Jollitown

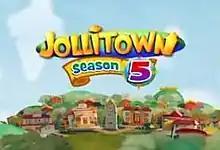
Title card in 2012

Jollitown is a Philippine television infotainment show broadcast by GMA Network and ABS-CBN. The series premiered on April 13, 2008 and concluded on October 12, 2013 with a total of 6 seasons and 82 episodes.